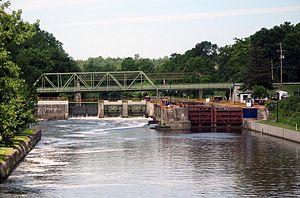
La rivière Clyde est une rivière américaine d'une longueur de 43 km qui coule dans l'État de New York. Elle est un affluent de la Seneca.